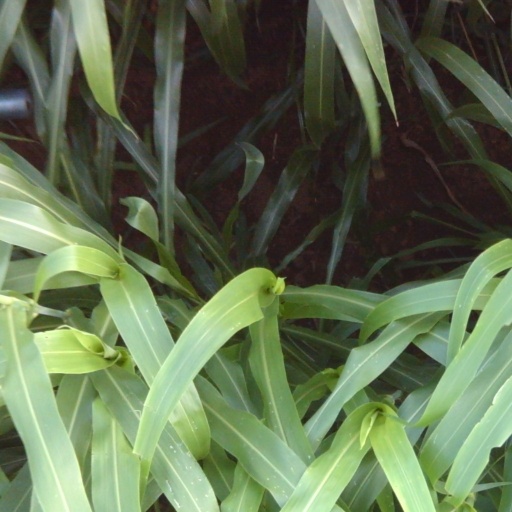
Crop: sorghum